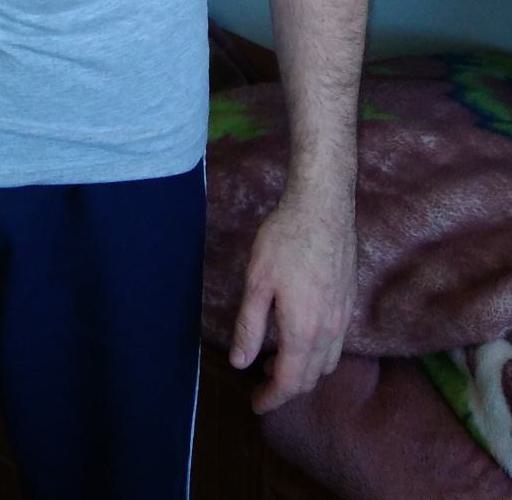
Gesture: no_gesture